Inkoo LNG terminal

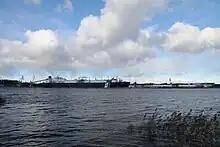
FSRU "Exemplar" at the port of Inkoo

Inkoo LNG terminal is a liquefied natural gas (LNG) shipping terminal, situated near Inkoo (Ingå), Finland on the Gulf of Finland. It became operational in January 2023, and received first gas in April 2023, with some shipments for Estonia. The floating regasification equipment and port facility was built to offload marine-shipped LNG to Finland following the cutoff of Russian pipeline gas in the aftermath of the 2022 Russian invasion of Ukraine, and will have the capability over time to supply gas to the Baltic countries as well.